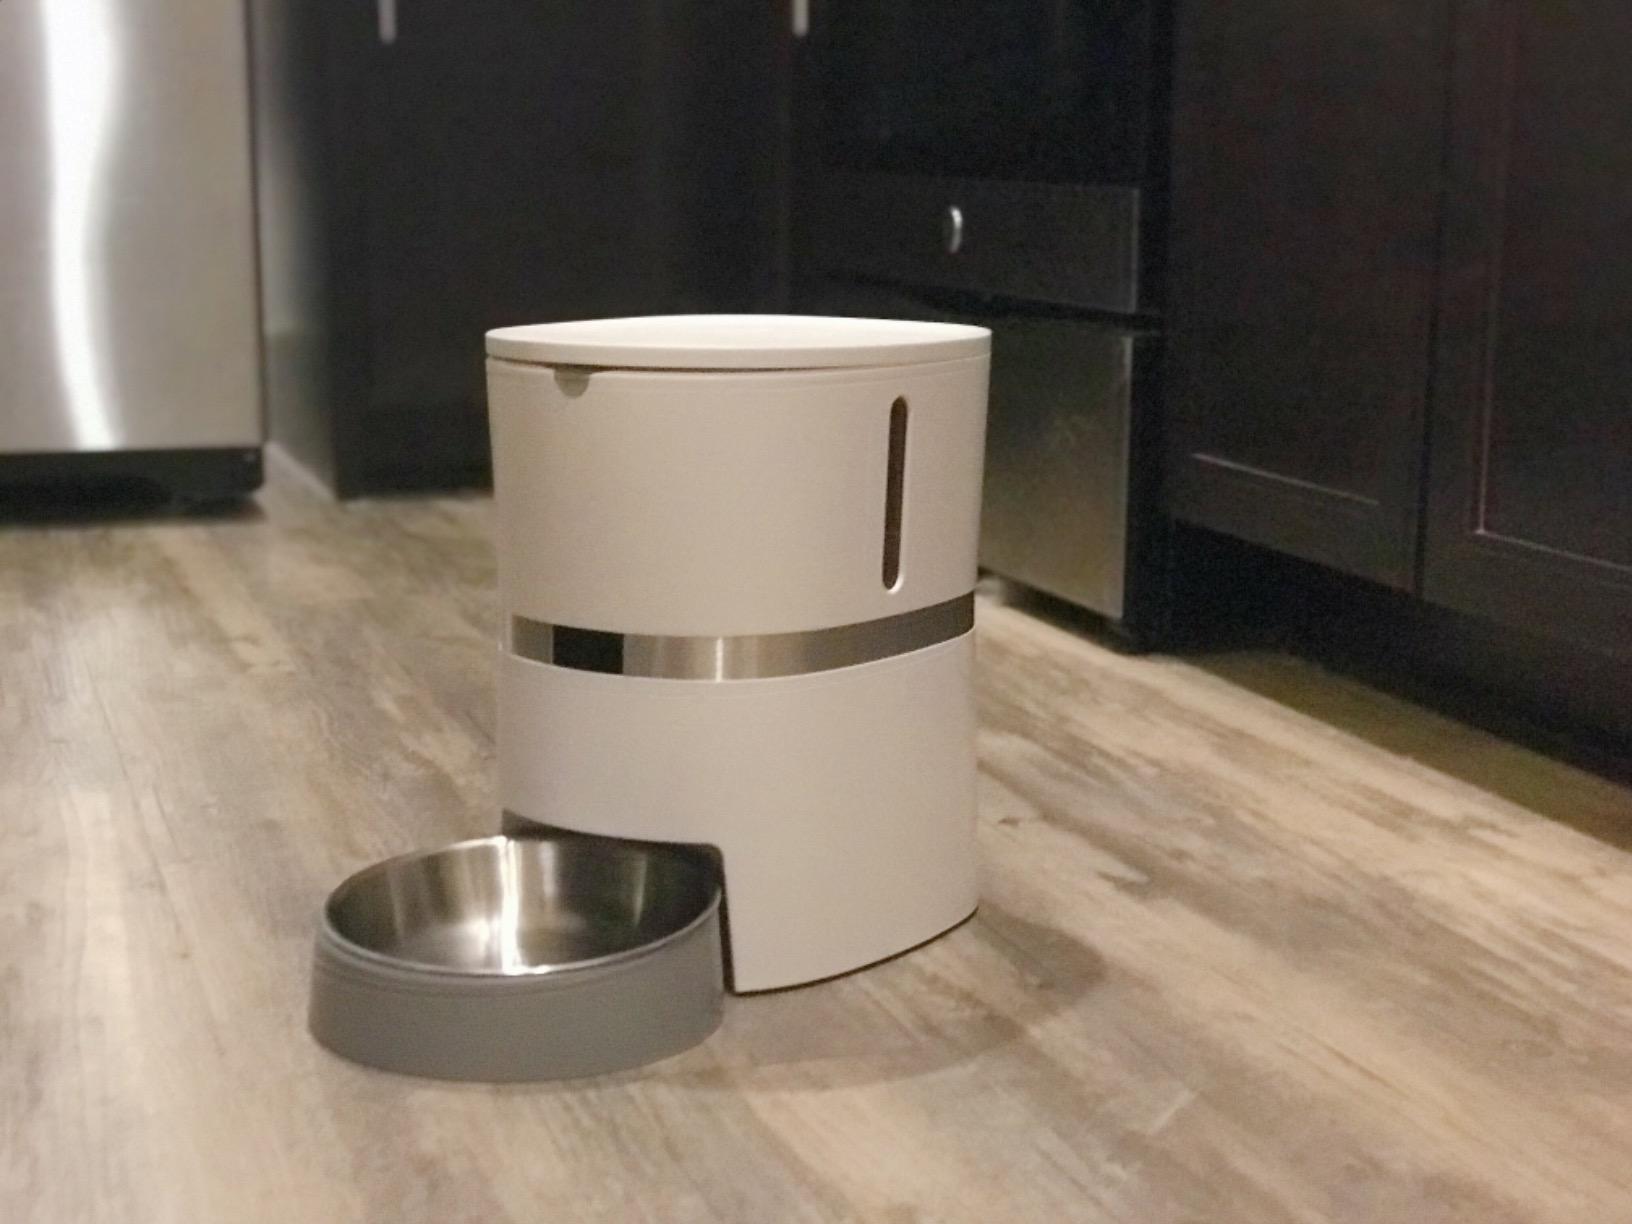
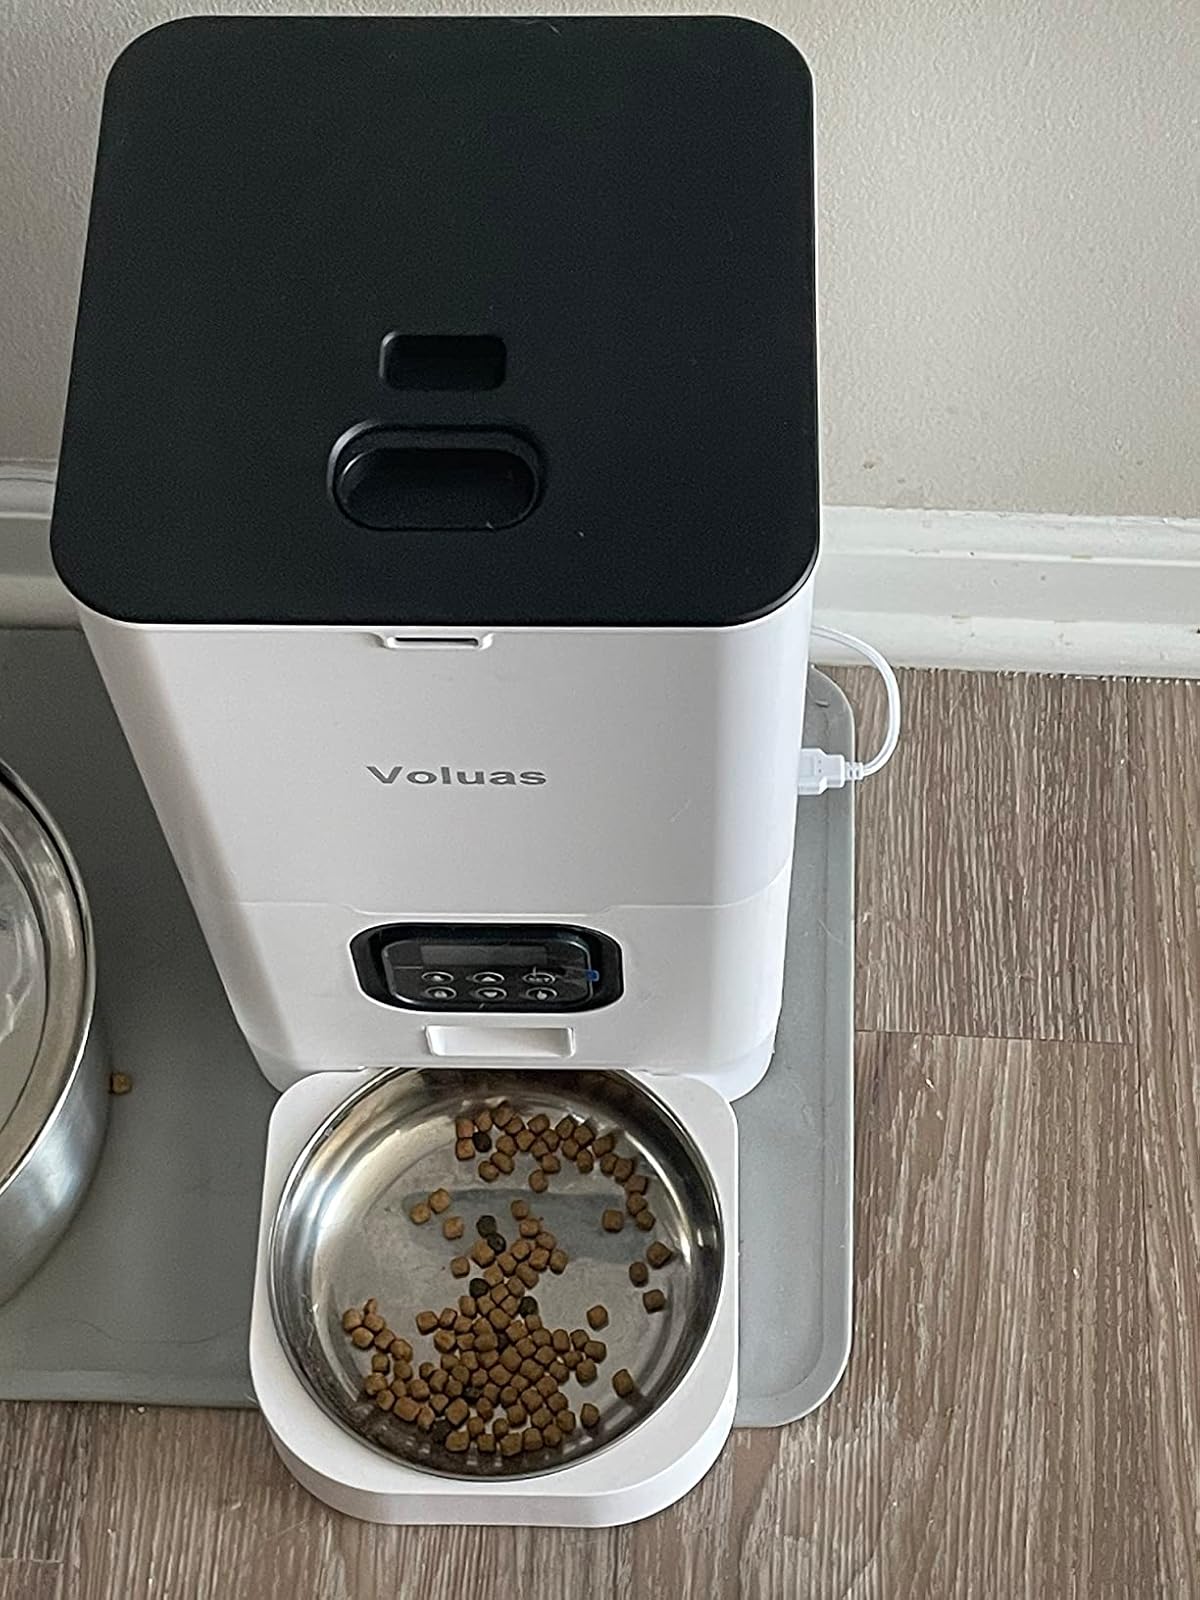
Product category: items_feeder
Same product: no